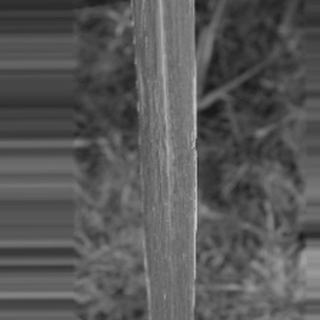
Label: sugarcane_bacterial_blight